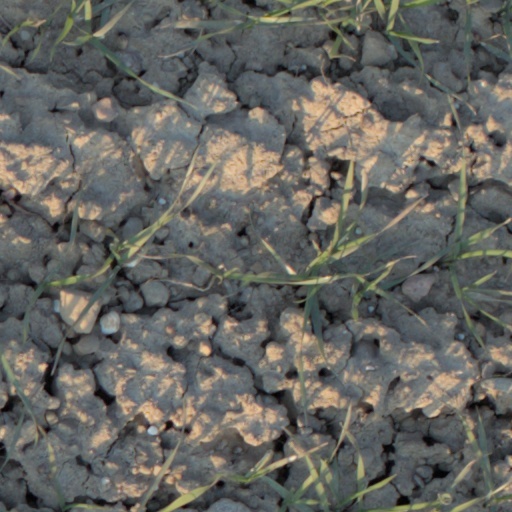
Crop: wheat